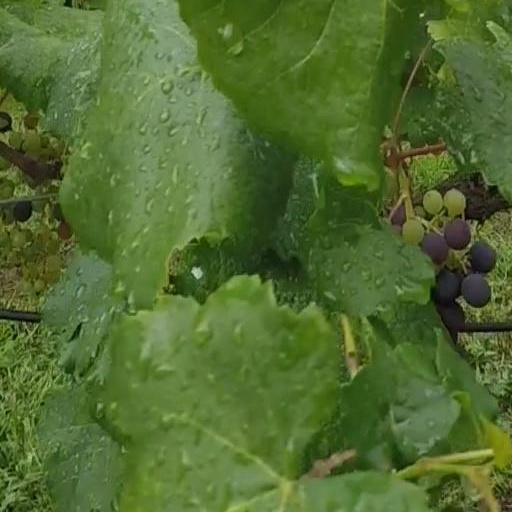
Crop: grape